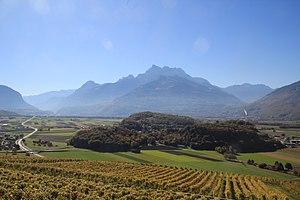
Saint-Triphon est un village de la commune d'Ollon dans le canton de Vaud en Suisse. Son nom fait référence à saint Tryphon.
Ollon est une commune suisse du canton de Vaud située dans le district d'Aigle, dans le Chablais vaudois.